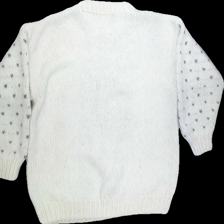
View: back
Type: Sweater
Category: Ladies
Brand: Not Applicable
Colors: Beige, Brown
Material: 50%wool 40%angora 10%nylon
Pattern: Dots
Cut: Regular, C-collar
Season: All
Trend: No trend
Stains: Yes
Price range: <50
Recommended usage: Export